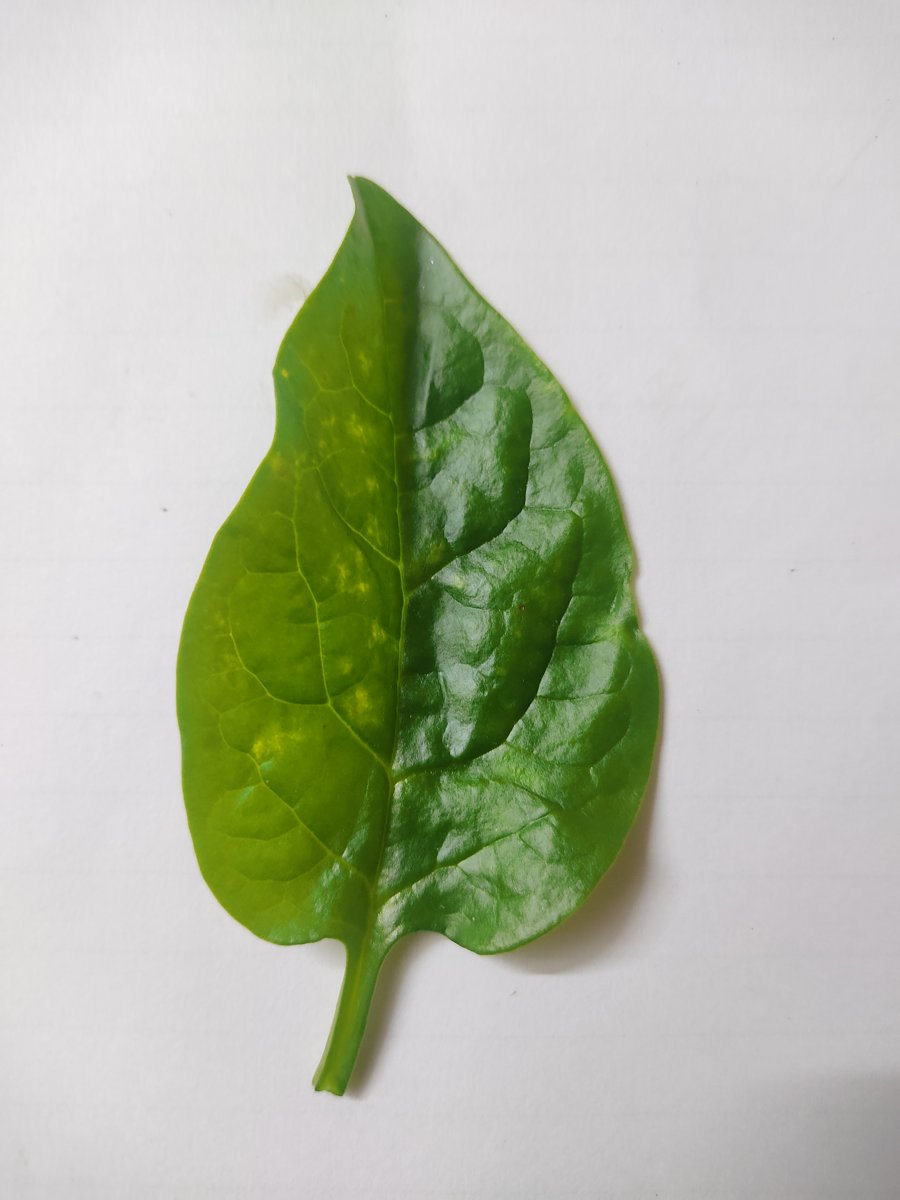
Label: Healthy-Leaf